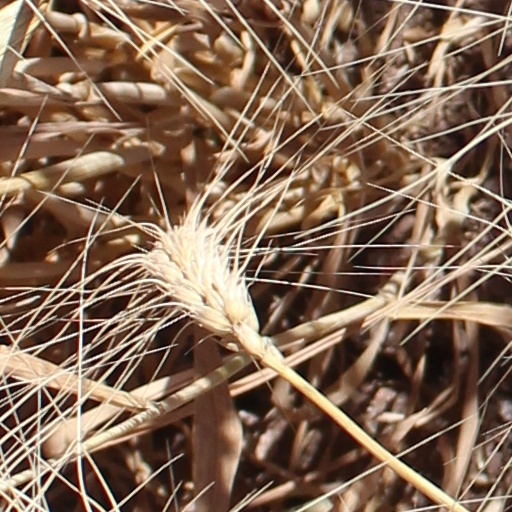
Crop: wheat